Ella St. Clair Thompson

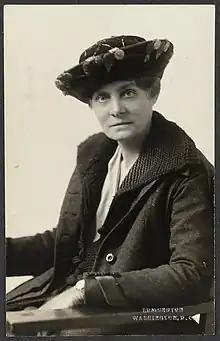

Thompson née Clapp was born on January 10, 1870, in Bakersville, North Carolina. In 1908, she married Edwin St. Clair Thompson. The couple settled in Washington, D.C.